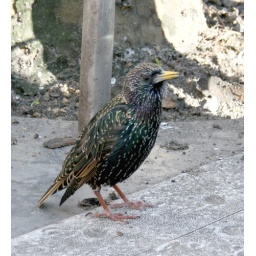
It was taken in Amsterdam street market